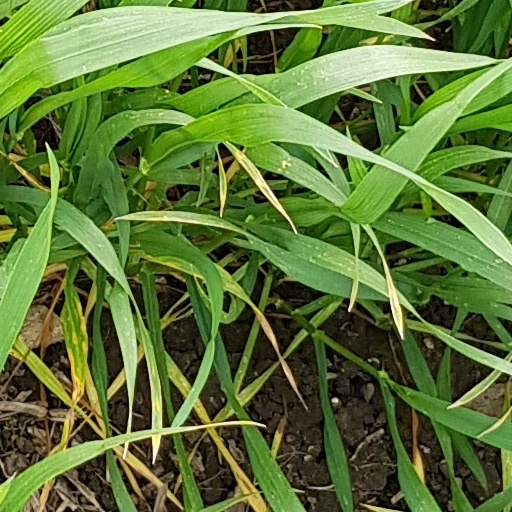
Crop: wheat